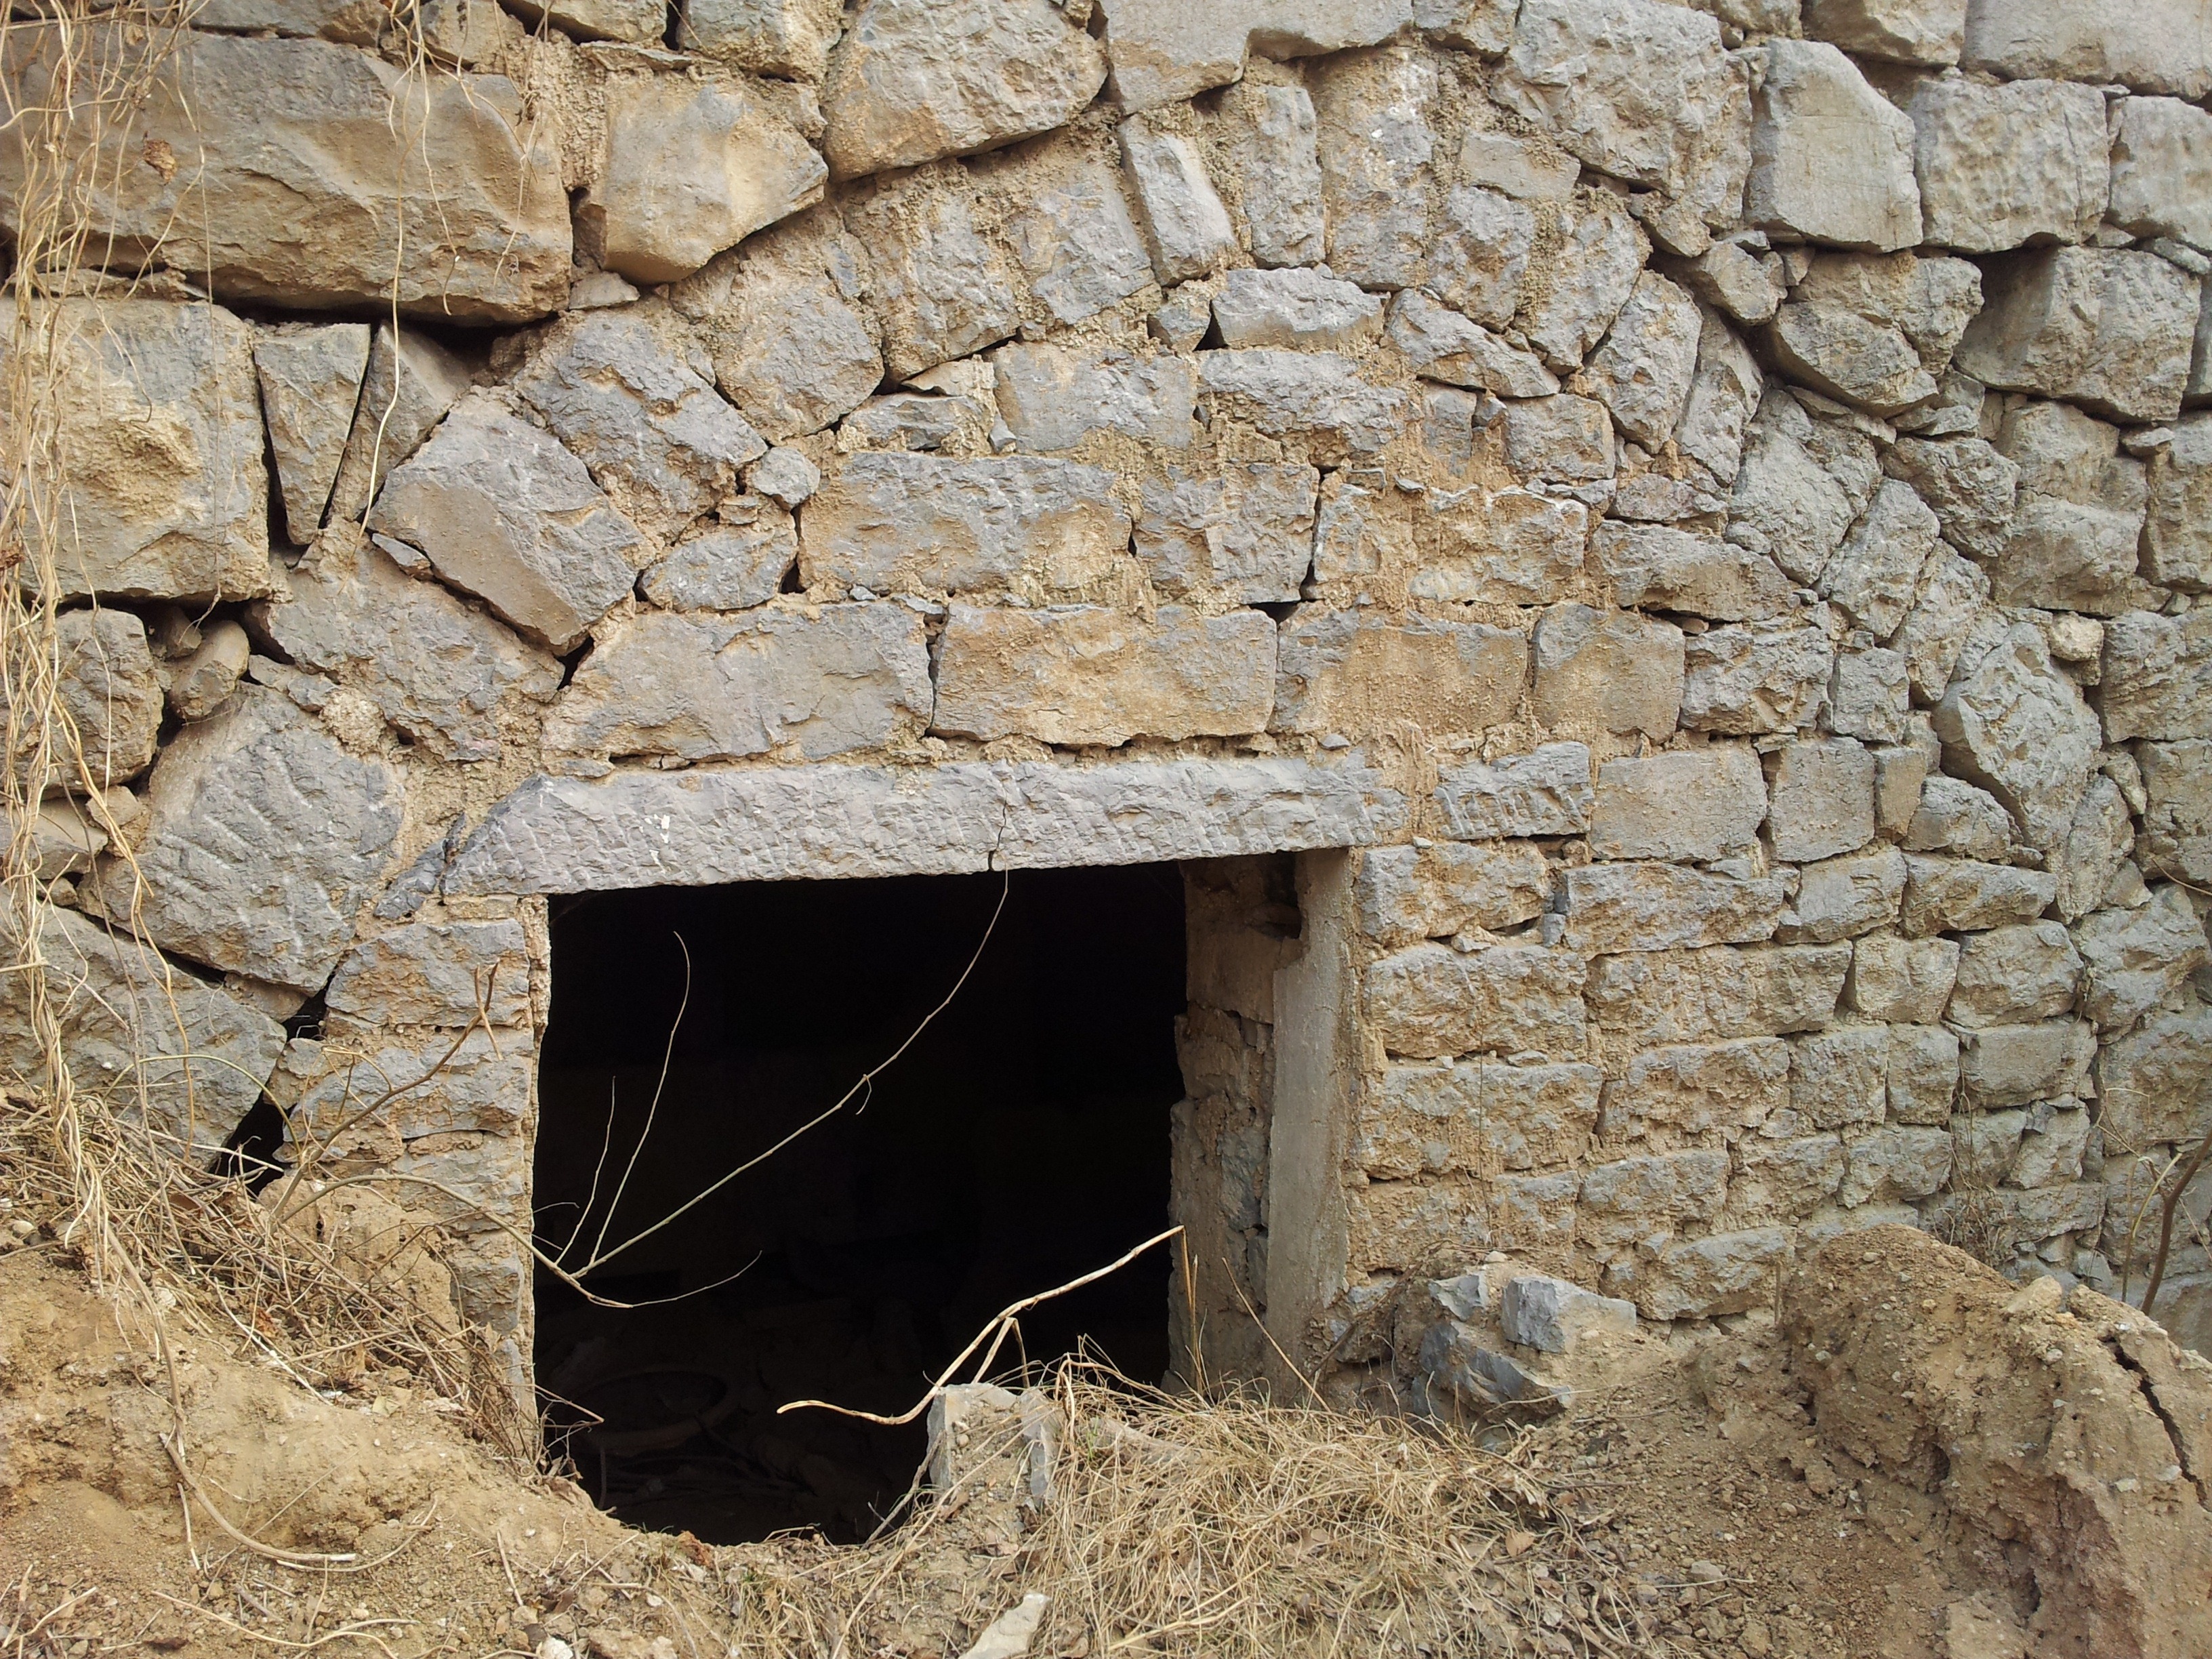
rock, wood, house, building, old, wall, stone, soil, stone wall, door, geology, temple, ruins, history, china, opening, ancient history